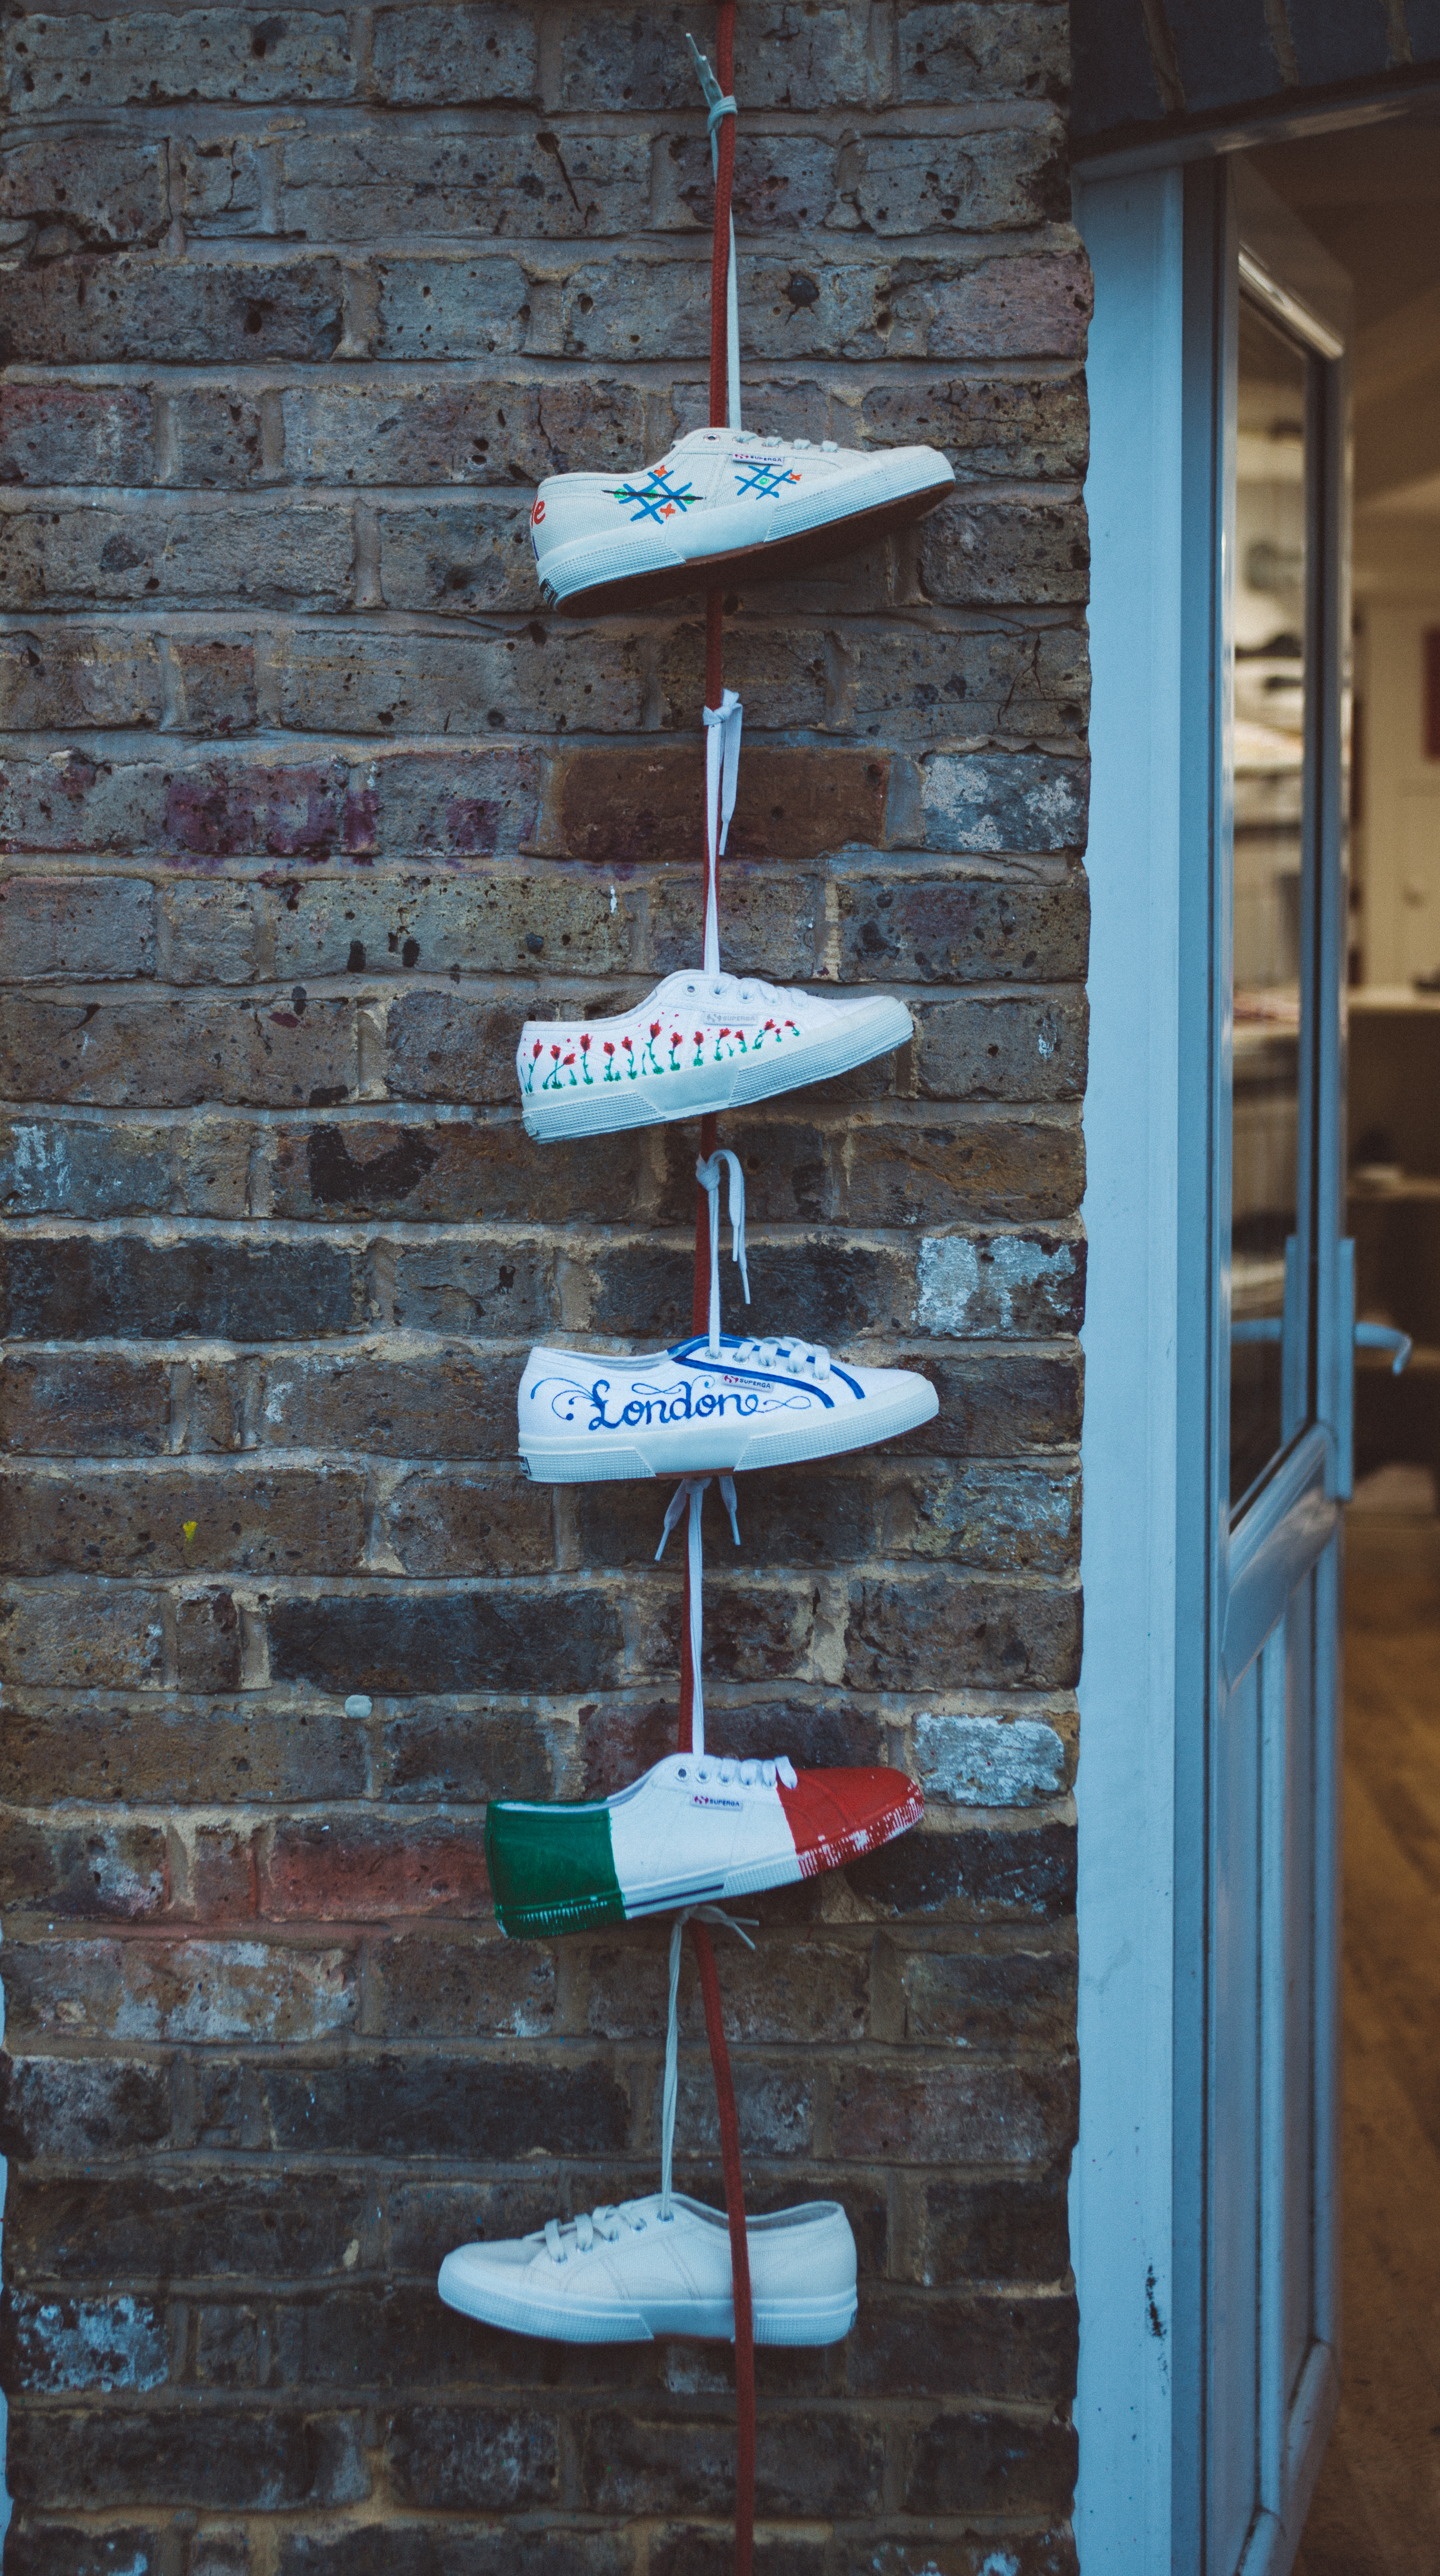
blue, man made object, wall, wood, lighting, furniture, shelf